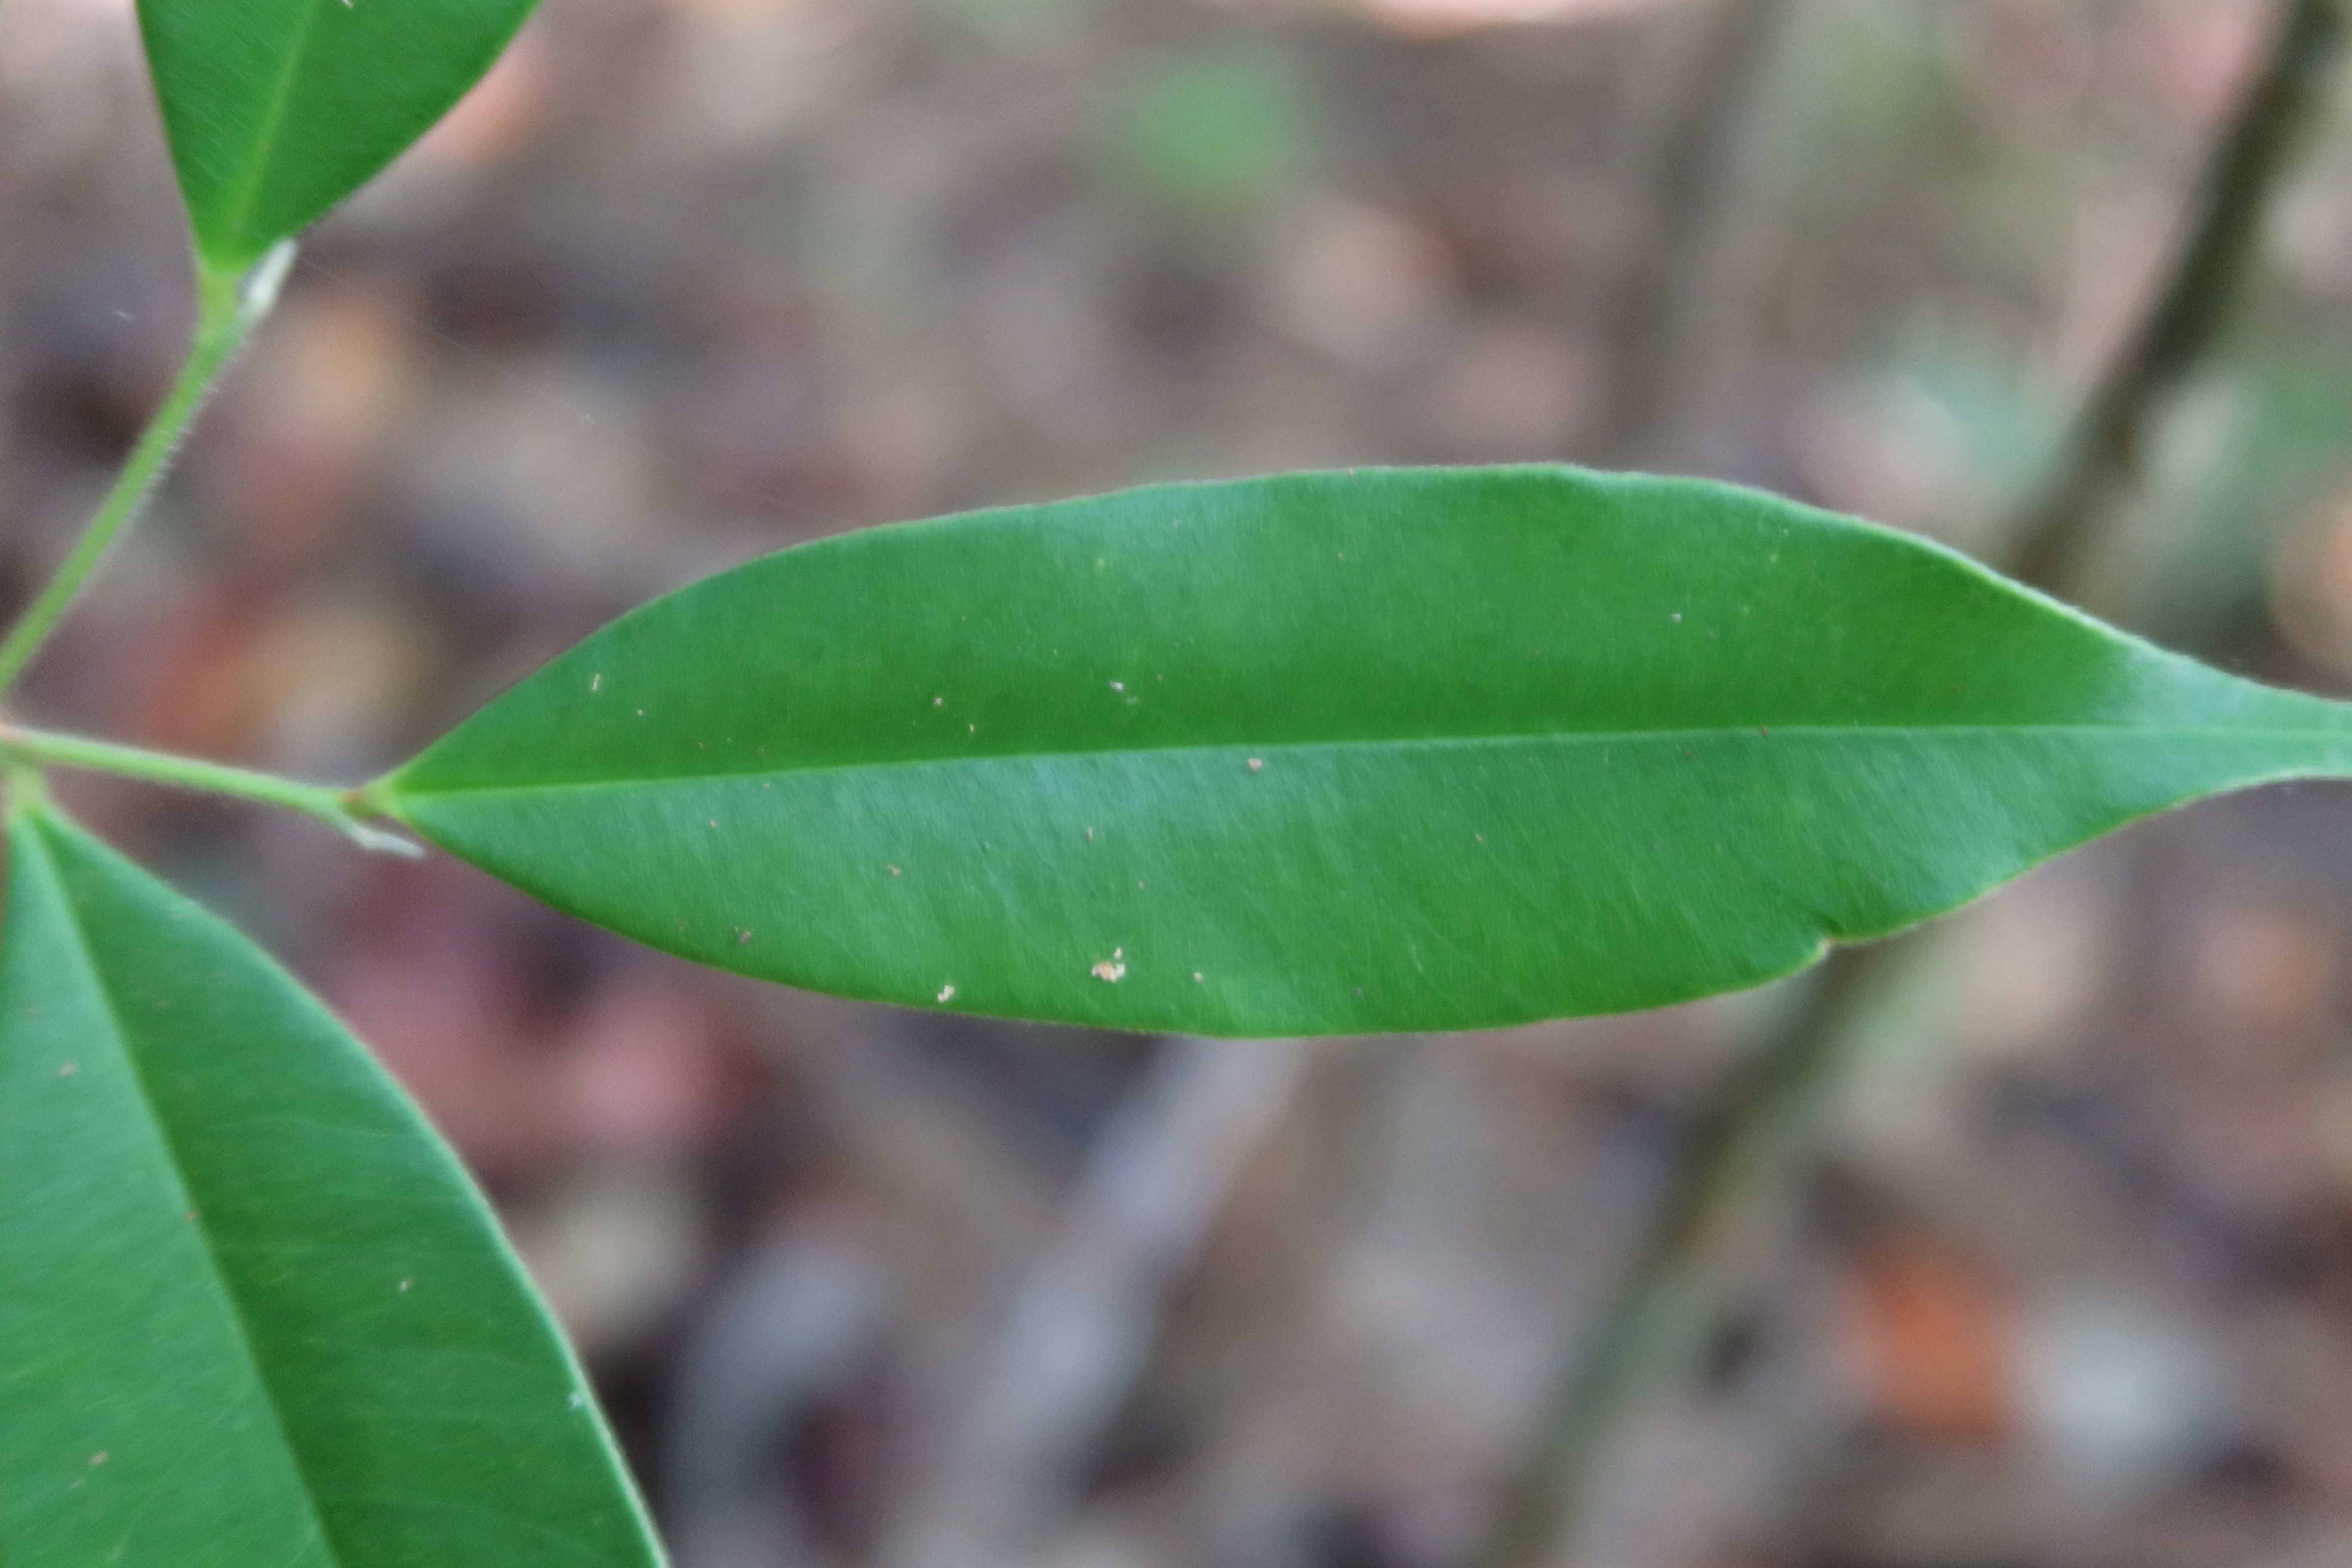
Label: Healthy